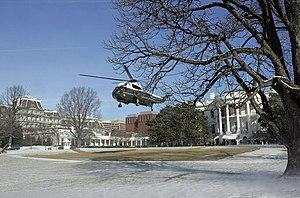
Marine One, avec George et Laura Bush à bord, décolle de la pelouse Sud de la Maison Blanche pour la base aérienne d'Andrews. En arrière plan, à droite la Résidence exécutive, et à gauche la colonnade Ouest et l'Aile Ouest avec les fenêtres du Bureau ovale (derrière la cabane blanche de garde). Derrière l'aile Ouest, on aperçoit l'Old Executive Office Building (en gris).
L'aile Ouest est le nom du bâtiment abritant les bureaux du président des États-Unis. Elle fait partie du complexe de la Maison-Blanche et est située juste à l'ouest de la Résidence exécutive, le corps central, résidentiel et historique de la Maison-Blanche, à laquelle elle est reliée par une colonnade. Moins haute que le bâtiment central et largement dissimulée par les arbres, l'aile Ouest est peu visible de l'extérieur. Elle comprend un rez-de-chaussée/rez-de-jardin où se trouvent les principales pièces dont le bureau ovale et la Cabinet Room, la salle où se réunit le cabinet présidentiel, un petit étage et un sous-sol où se trouve la Situation Room, une salle d'opérations pour gérer les situations d'urgence.
Marine One est l'indicatif d'appel pour tout aéronef du Corps des Marines qui transporte le président des États-Unis. Il s'agit habituellement d'un hélicoptère exploité par le Marine Helicopter Squadron One, l'escadron des Marines chargé du transport du président, du vice-président, des secrétaires à la Défense et à la Marine, des membres du cabinet présidentiel ou des personnalités étrangères. L'hélicoptère est soit un grand Sikorsky S-61 ou un plus récent et plus petit Sikorsky S-70. Même si Marine One se réfère au seul aéronef du Corps des Marines à bord duquel se trouve le président des États-Unis, ce terme est désormais communément employé pour désigner les hélicoptères de la flotte présidentielle exploités par le HMX-1.